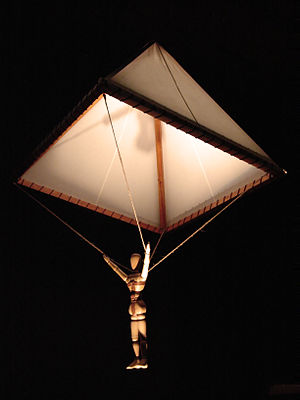
Faldskærm / Faldskærmen i historien
En model af Leonardo da Vincis faldskærm.
En faldskærm er en anordning, der skal bremse en genstands eller et menneskes faldhastighed ved udkast eller udspring fra et luftfartøj. Faldskærme har almindeligvis været fremstillet af silke, bomuld eller nylon, der ofte blev belagt med silikone af hensyn til stabilitet og holdbarhed.